2010 Copiapó mining accident

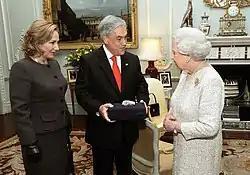
Piñera and his wife present a souvenir rock from the mine to Elizabeth II on 18 October 2010.

Chilean President Sebastián Piñera and First Lady Cecilia Morel were present during the rescue. Bolivian President Evo Morales was also scheduled to be there but did not arrive in time to see the rescue of the trapped Bolivian miner, Carlos Mamani. Morales visited Mamani at a hospital along with Piñera later in the day. A number of foreign leaders contacted Piñera to express solidarity and pass on congratulations to Chile while rescue efforts were underway. They included the Presidents of Argentina, Brazil, Colombia, Peru, South Africa, Uruguay, Venezuela, and Poland, as well as the Prime Ministers of the United Kingdom, Spain and Ireland, (who also wrote personally to the Chilean president and the County Clare-based designers and manufacturers of the rescue drill). Other foreign leaders including Mexican President Felipe Calderón and US President Barack Obama praised the rescue efforts and passed on their hopes and prayers to the miners and their families. Pope Benedict XVI left a video message in Spanish praying for the success of the rescue operation.